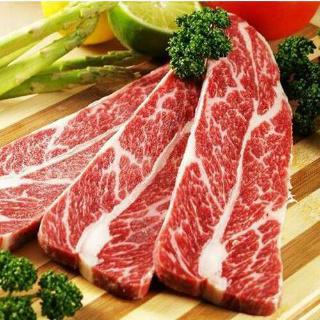
Label: Wagyu